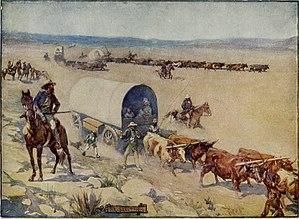
L'Afrique du Sud, en forme longue la république d'Afrique du Sud, est un pays situé à l'extrémité australe du continent africain. Sa capitale administrative est Pretoria. Il est frontalier à l'ouest-nord-ouest avec la Namibie, au nord et au nord-nord-est avec le Botswana, au nord-est avec le Zimbabwe, et à l'est-nord-est avec le Mozambique et l'Eswatini. Le Lesotho est pour sa part un État enclavé dans le territoire sud-africain.
L'appellation Blancs sud-africains désigne génériquement les Sud-Africains issus de l'immigration européenne du XVIIᵉ au XXᵉ siècles. Elle se répartit principalement entre deux groupes ethno-culturels, les Afrikaners, descendants uniquement des pionniers germano-néerlandais et français de langue afrikaans et les Anglo-sud-africains de langue anglaise.
Les Voortrekkers sont les populations Boers qui ont participé au Grand Trek entre 1835 et 1852 en Afrique du Sud.
Stephanus Johannes Paulus « Paul » Kruger est un chef militaire, un homme politique et un chef d'État boer qui fut président de la République sud-africaine de 1883 à 1902. Généralement surnommé Oom Paul ou encore Mamelodi, il a représenté l'incarnation du nationalisme boer en lutte contre le Royaume-Uni durant la seconde guerre des Boers entre 1899 et 1902.